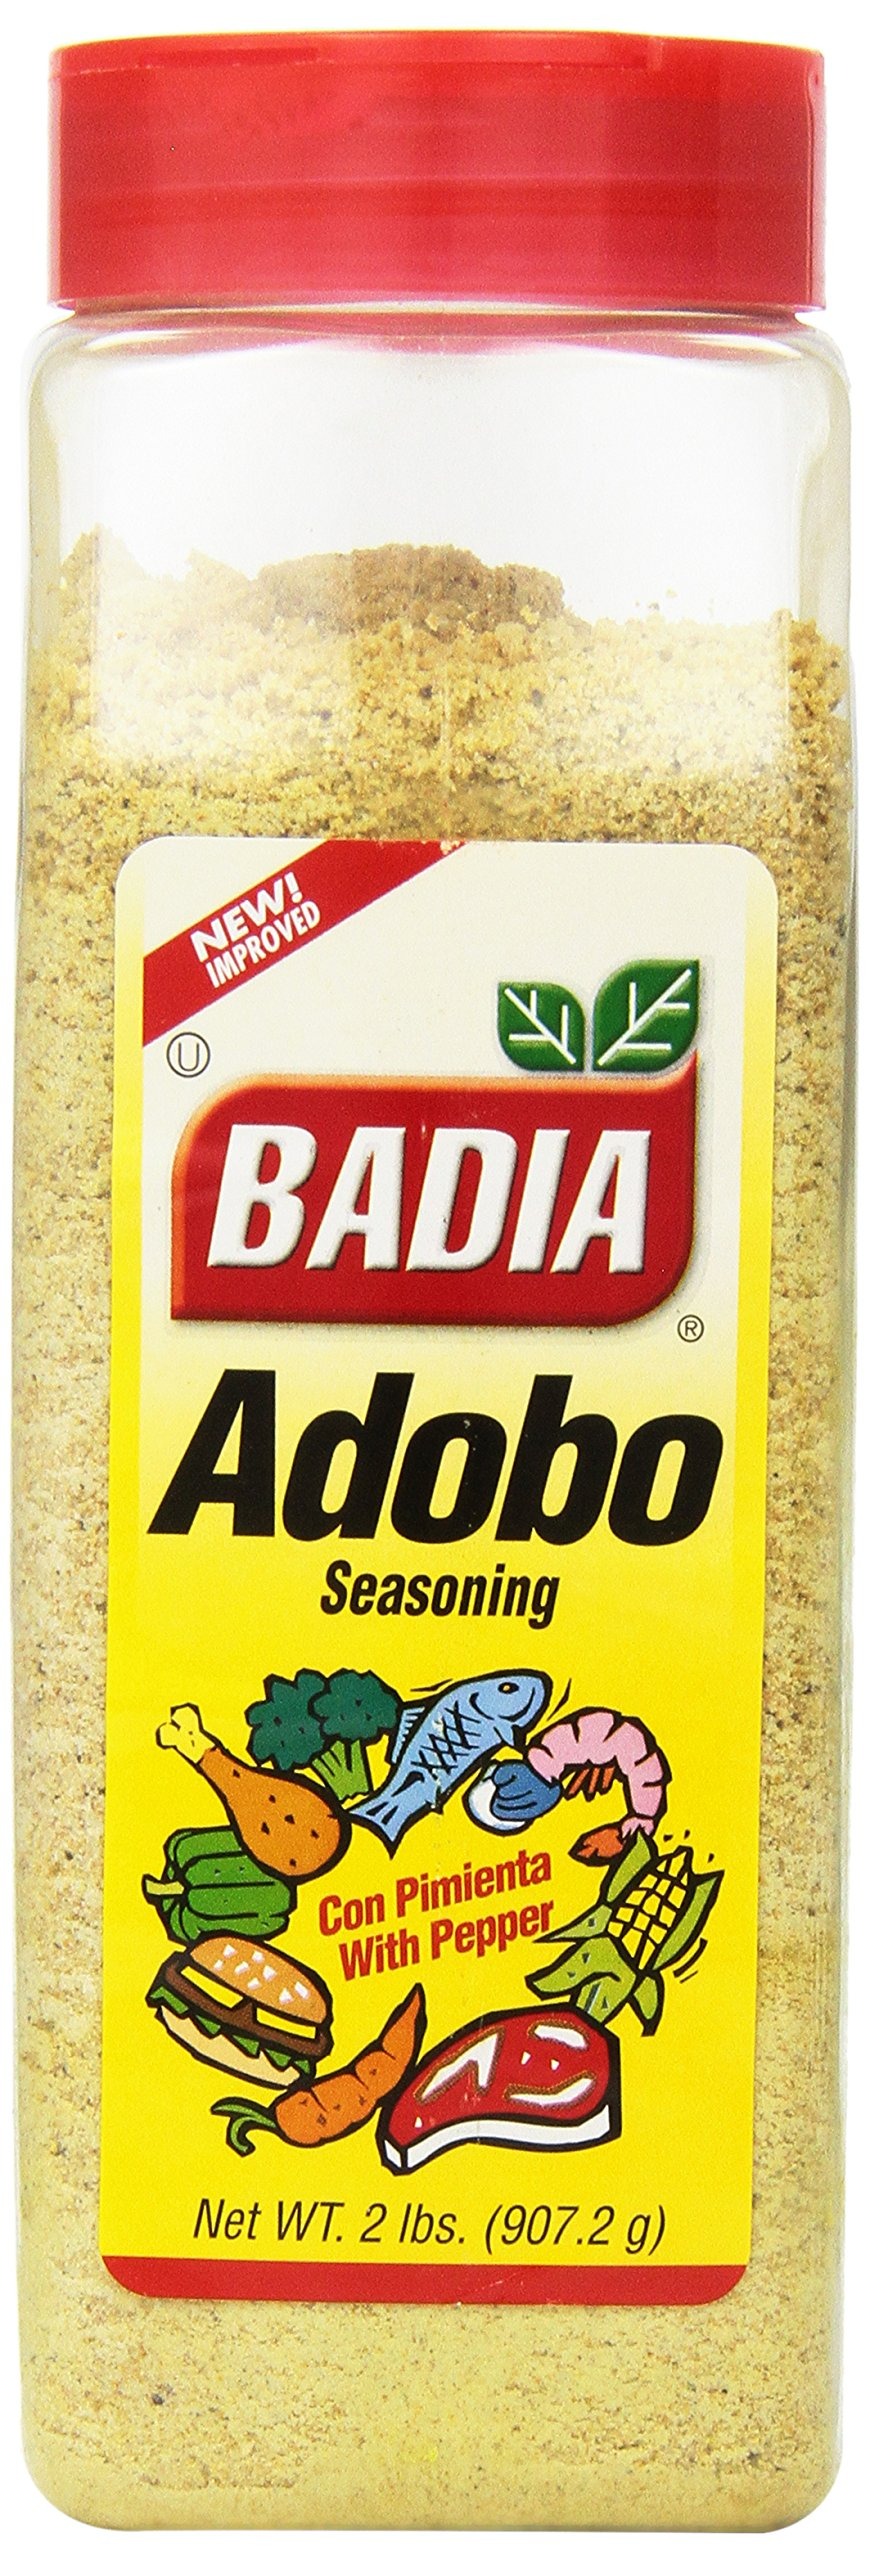
Item Name: Badia Spices inc Adobo, with Pepper, 32-Ounce (Pack of 6)
Bullet Point 1: Pack of six, 32-ounce pack (total of 192 ounce)
Bullet Point 2: This blend includes salt, granulated garlic, oregano, black pepper and turmeric
Bullet Point 3: Used to enhance the flavor of chicken, beef and rice
Value: 192.0
Unit: ounce

Price: 7.99